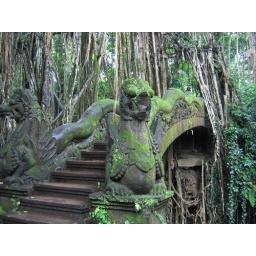
Gorgeous little bridge in Ubud. pity the water beneath was so skanky and full of rubbish.